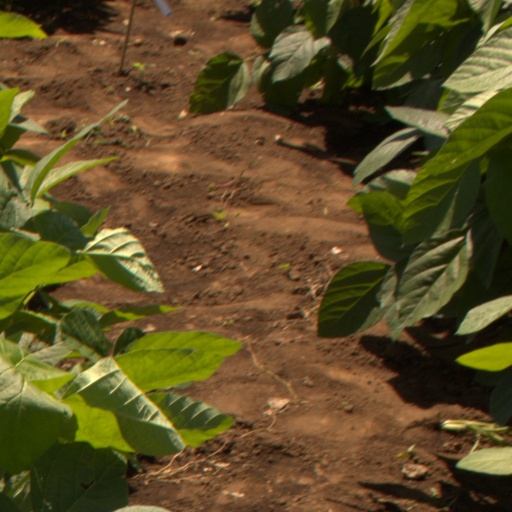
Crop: soybean